Organized crime in Italy

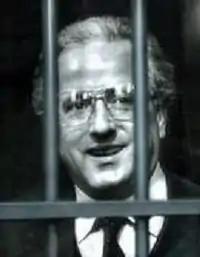
Raffaele Cutolo

The origins of the Camorra are unclear. It may date to the 17th century, however the first official use of "camorra" as a word dates from 1735, when a royal decree authorized the establishment of eight gambling houses in Naples. The Camorra's main businesses are drug trafficking, racketeering, counterfeiting and money laundering. It is also not unusual for Camorra clans to infiltrate the politics of their respective areas.